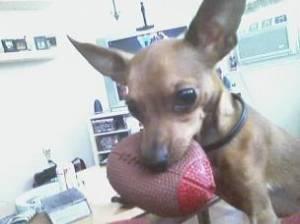
miniature pinscher